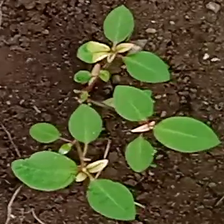
Weed species: Moti_dudhi(Euphorbia_geneculata_L)